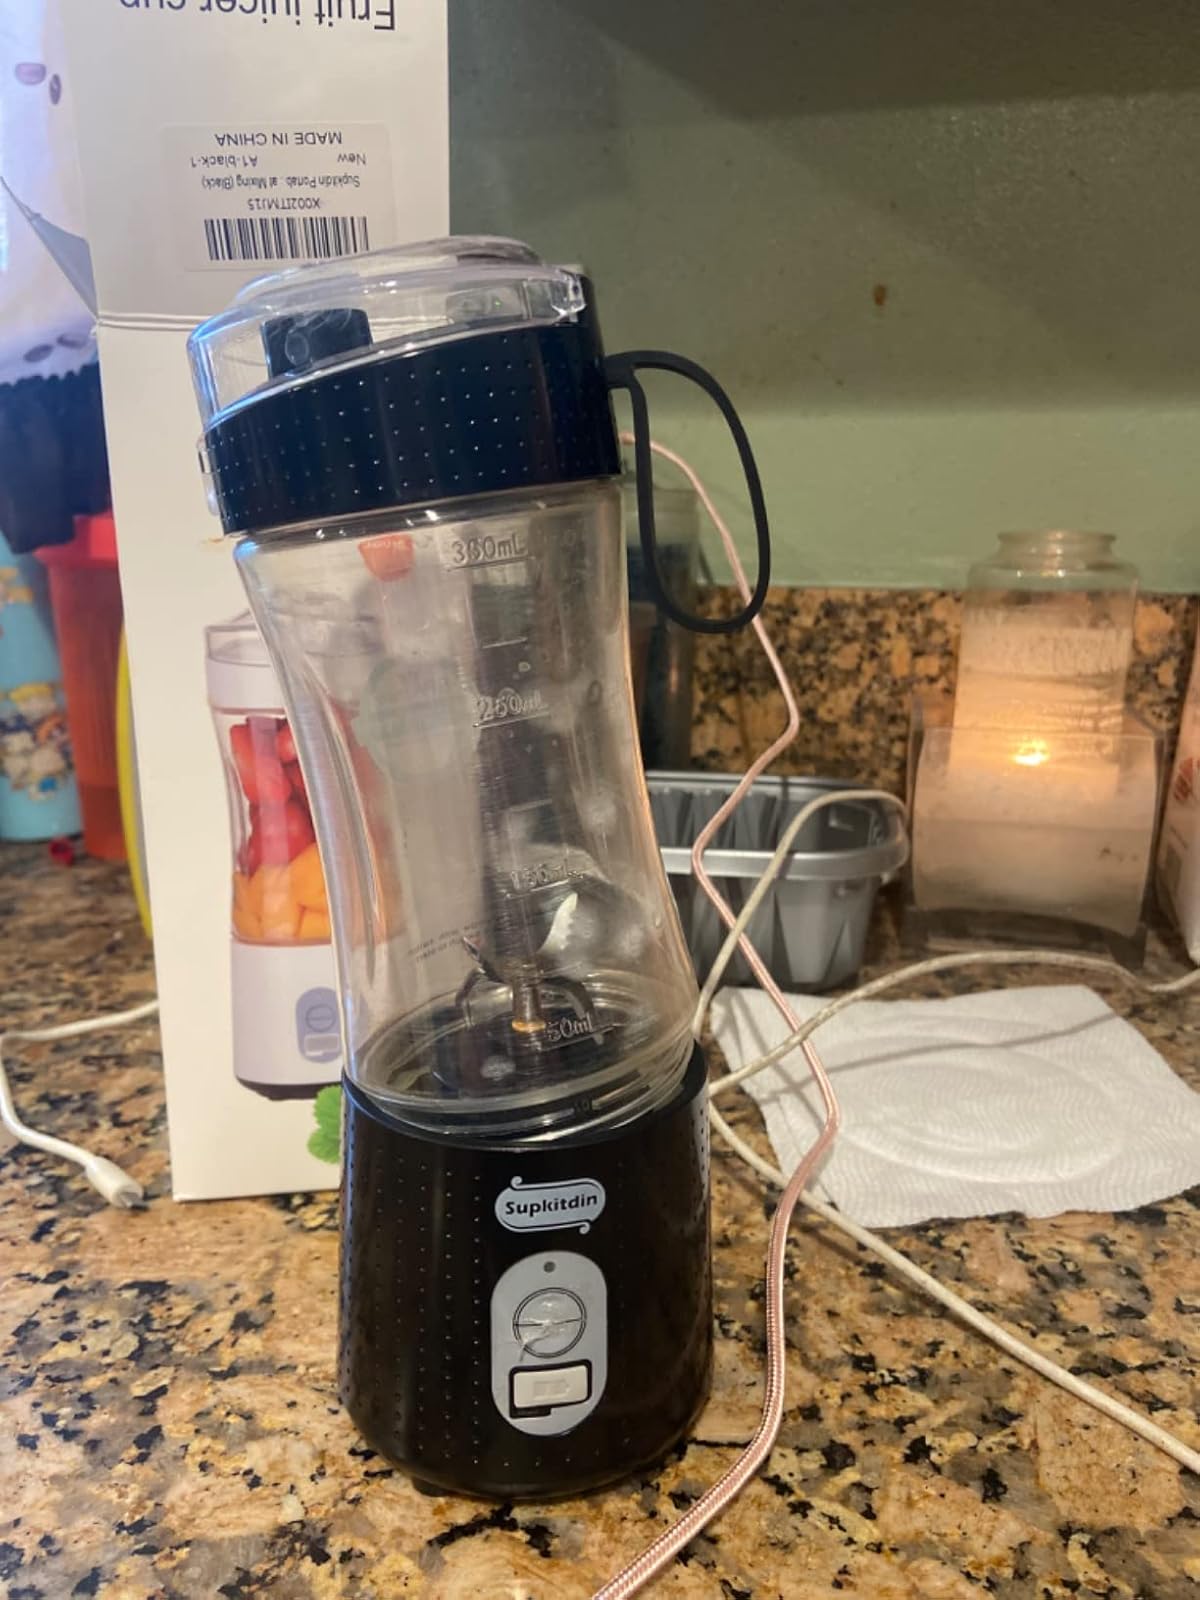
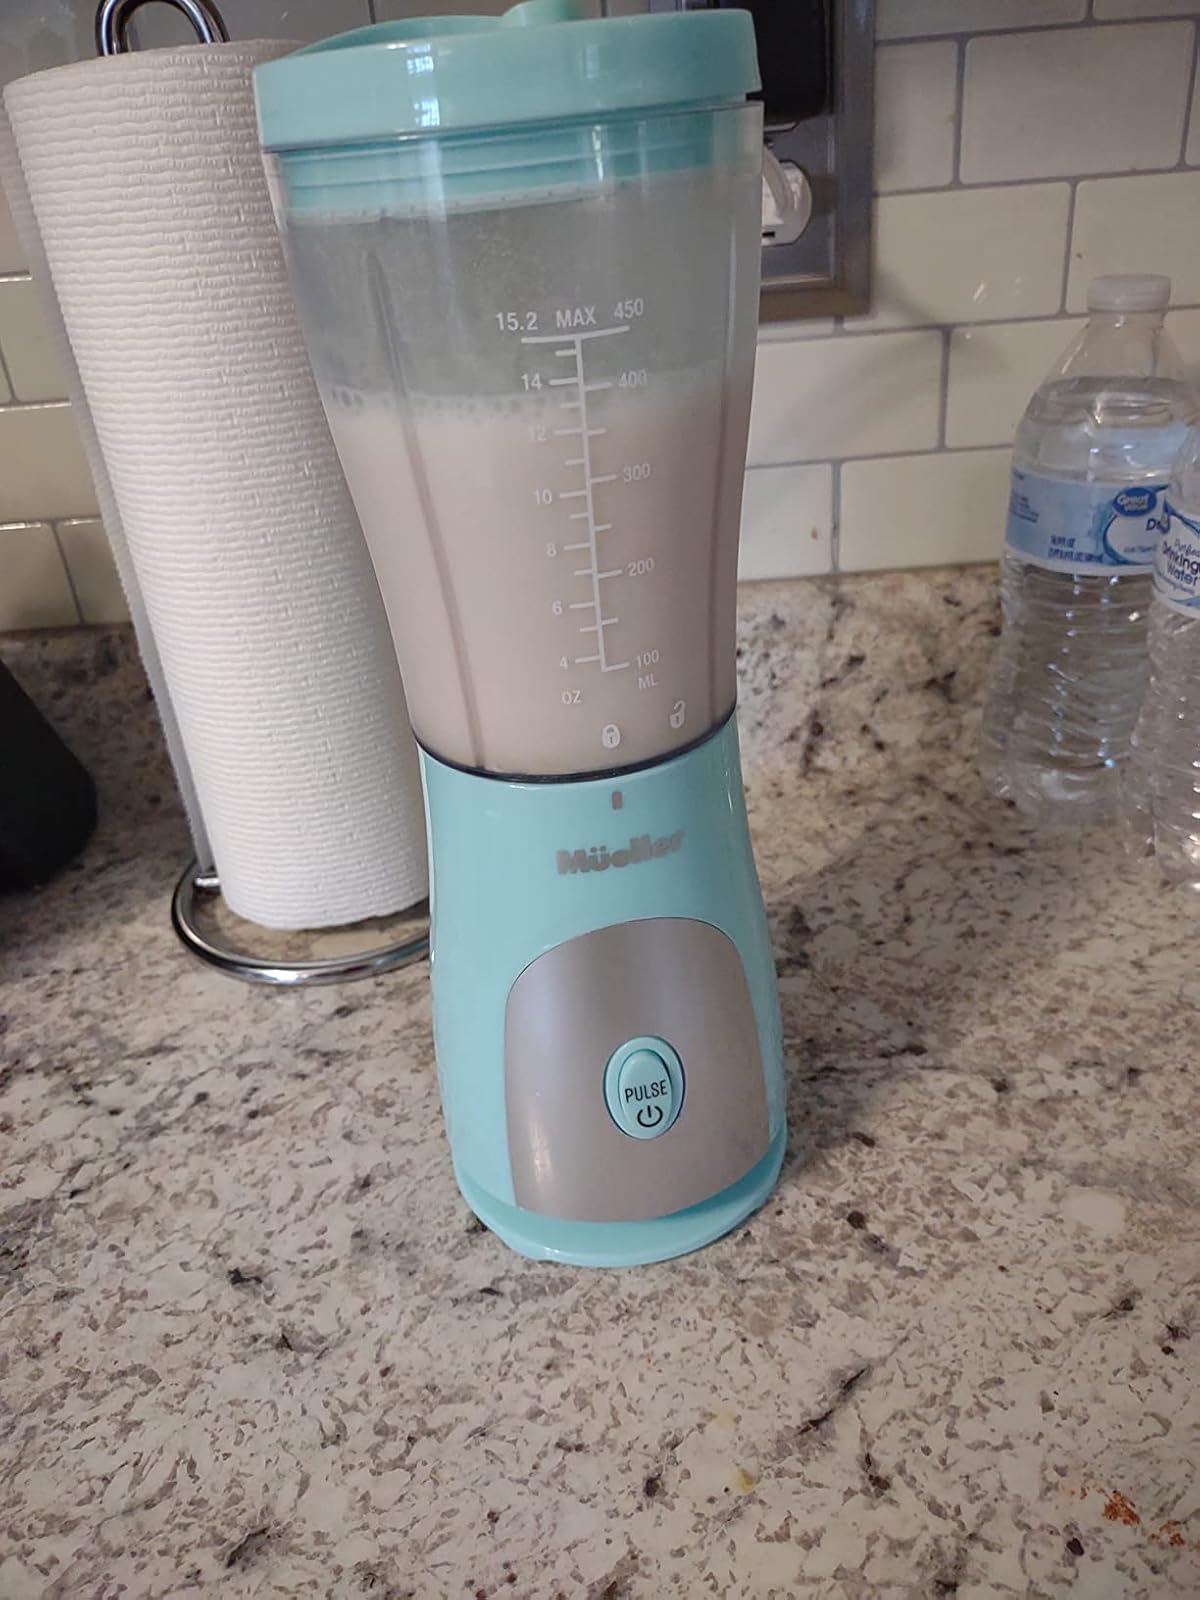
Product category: items_blender
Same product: no